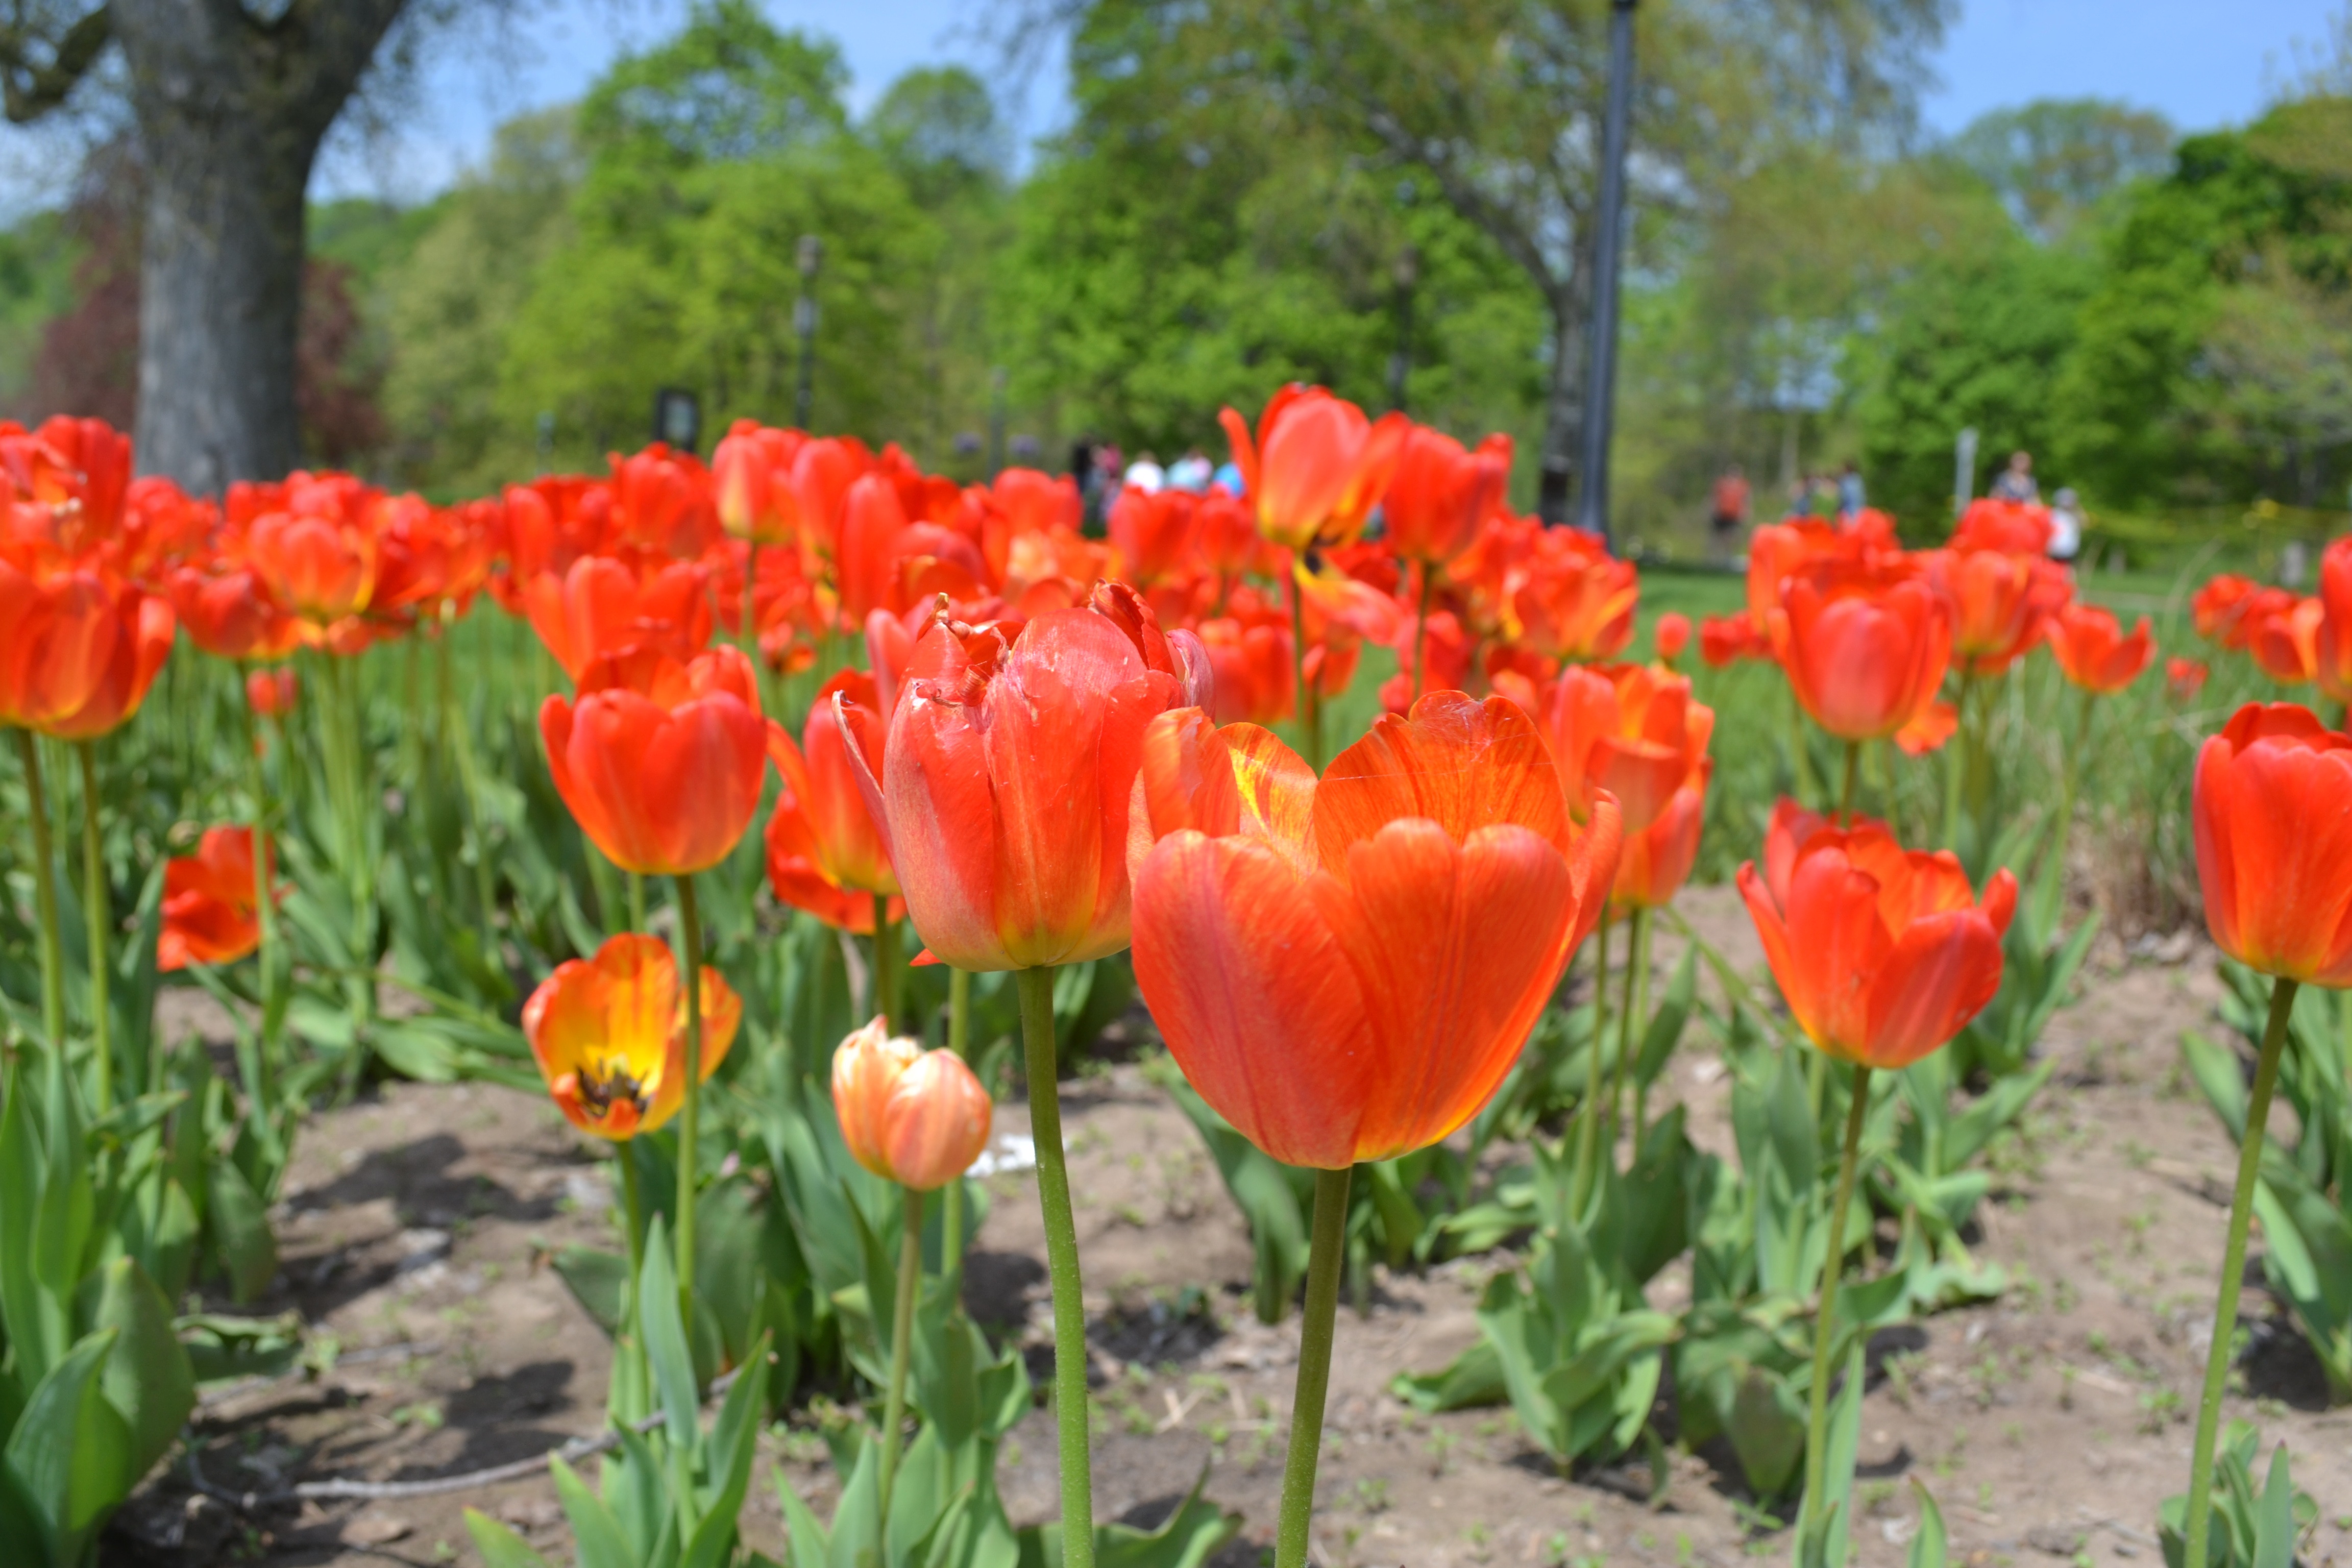
nature, plant, field, flower, floral, tulip, orange, spring, flora, flowers, tulips, flowering plant, lily family, land plant